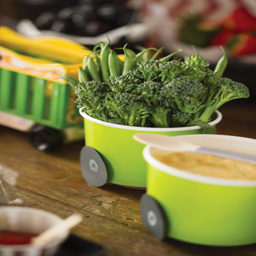
birthday party ... cute for aj .